Key Underwood Coon Dog Memorial Graveyard

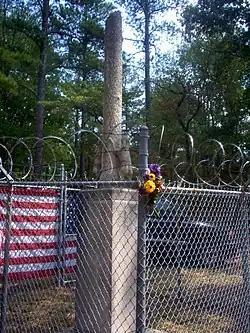
Coon Dog Monument

The Key Underwood Coon Dog Memorial Graveyard is a specialized and restricted pet cemetery and memorial in rural Colbert County, Alabama, US. It is reserved specifically for the burials of coon dogs. The cemetery was established by Key Underwood on September 4, 1937. Underwood buried his own dog there, choosing the spot, previously a popular hunting camp where "Troop" did 15 years of service. , more than 300 dogs were buried in the graveyard.